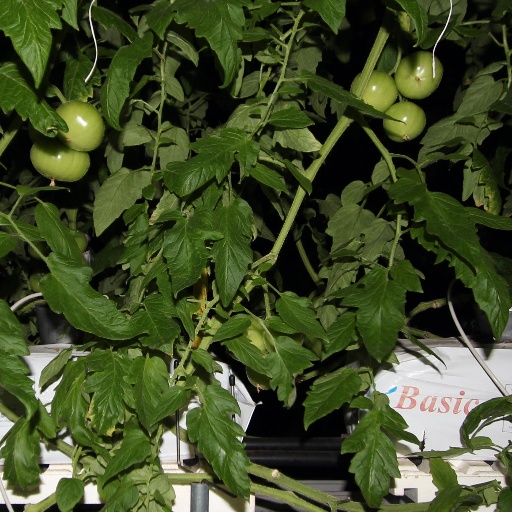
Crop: tomato